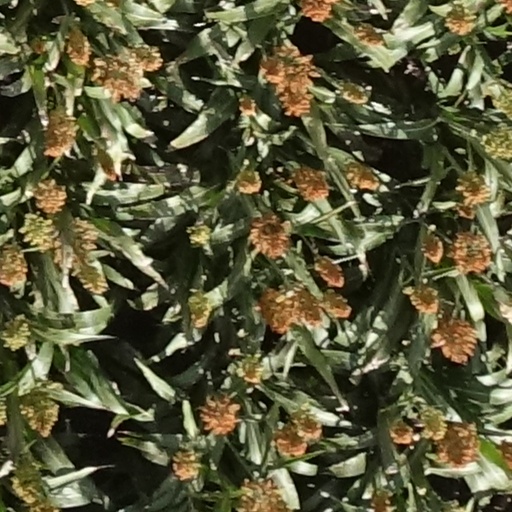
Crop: sorghum